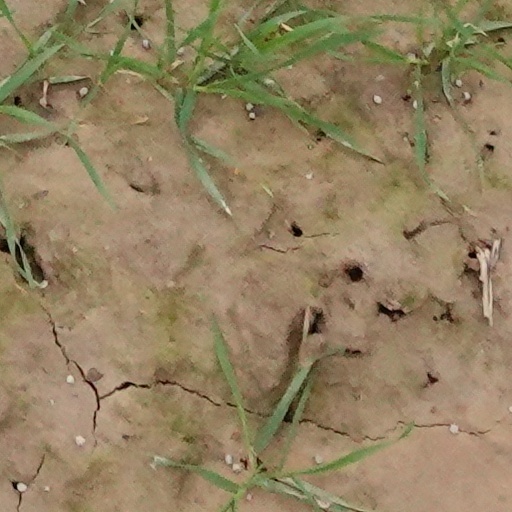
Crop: wheat